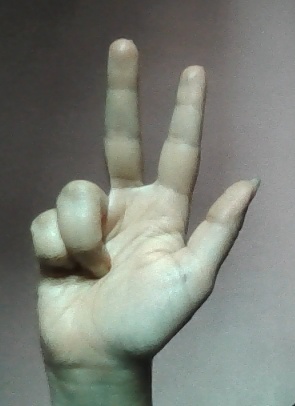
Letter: al